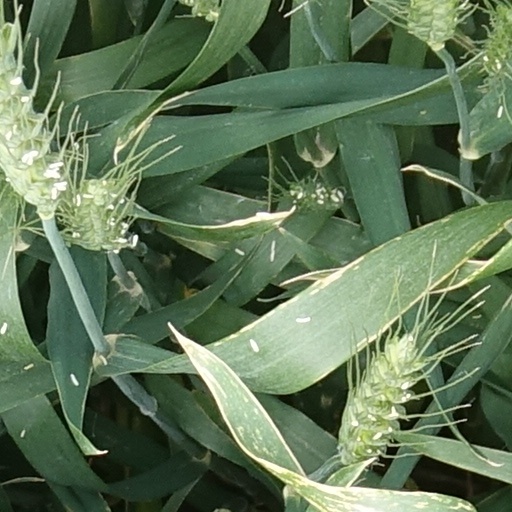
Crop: wheat